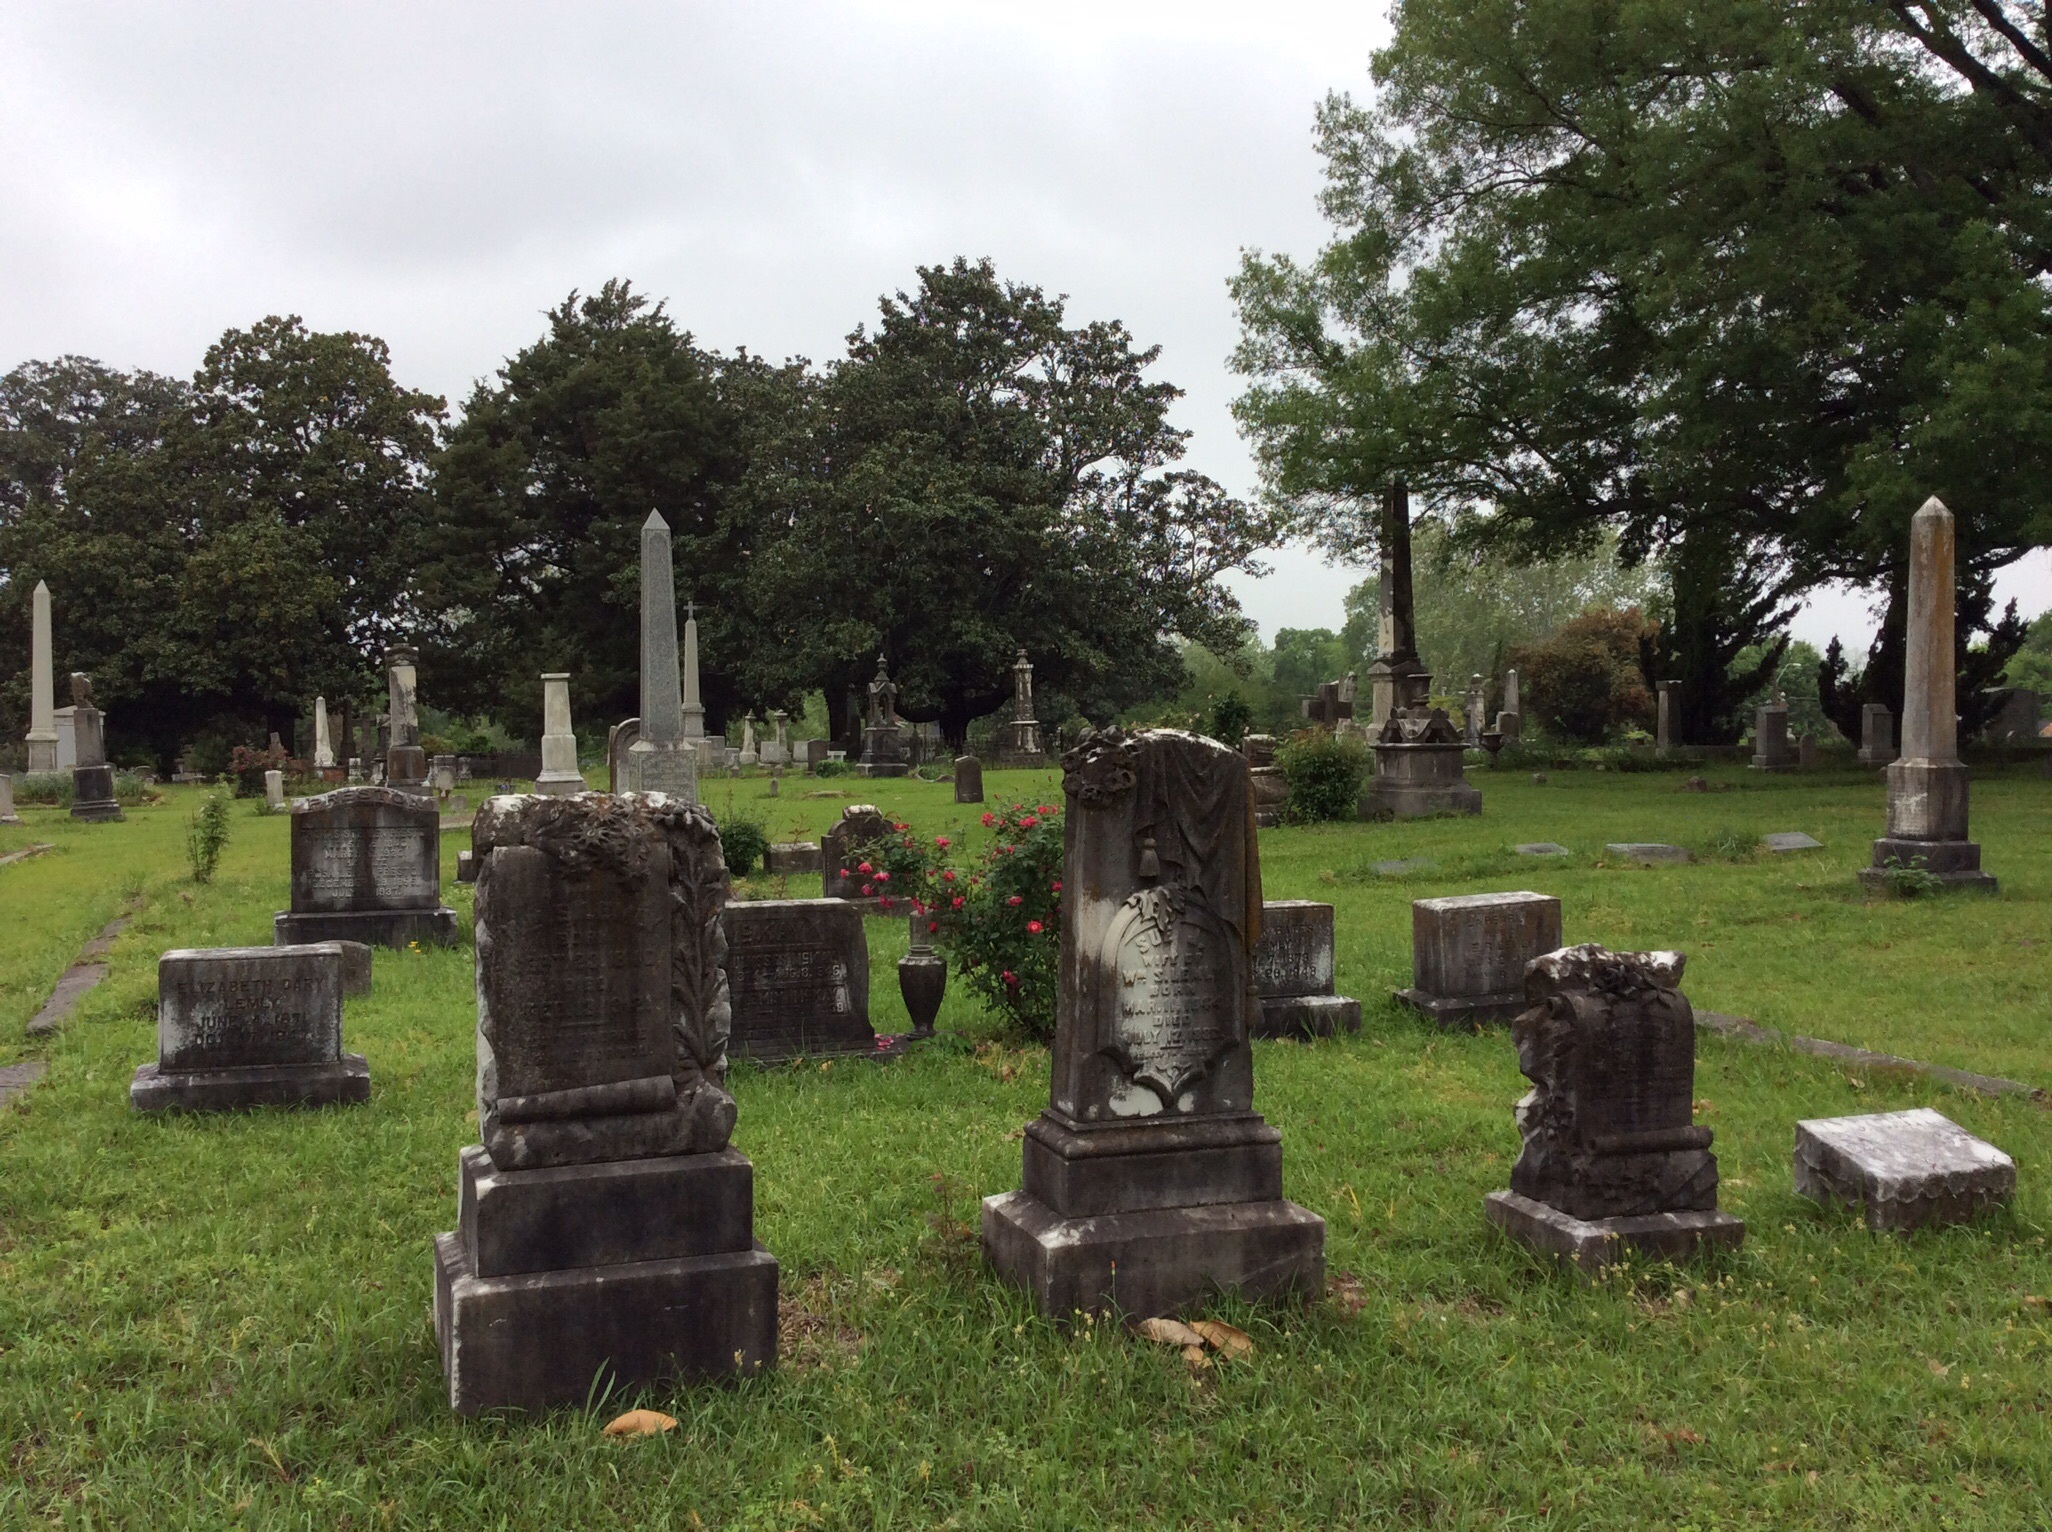
cemetery, tombstone, grave, graveyard, gravestone, headstone, geographical feature